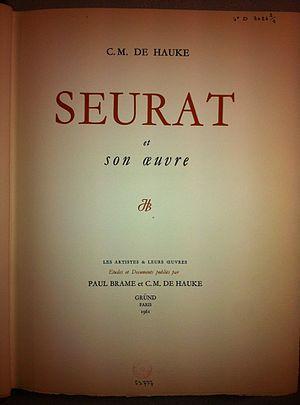
César Mange de Hauke, plus souvent appelé César M. de Hauke ou César de Hauke, né le 8 mars 1900 et mort le 15 juin 1965, est un marchand d'art français, spécialiste de dessin et de peinture modernes, notamment de l'œuvre de Georges Seurat.